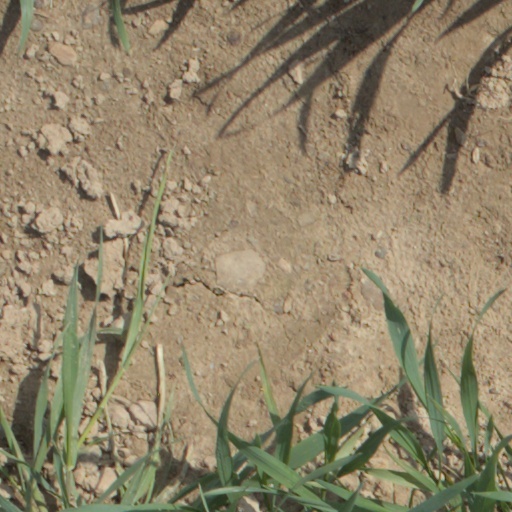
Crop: wheat